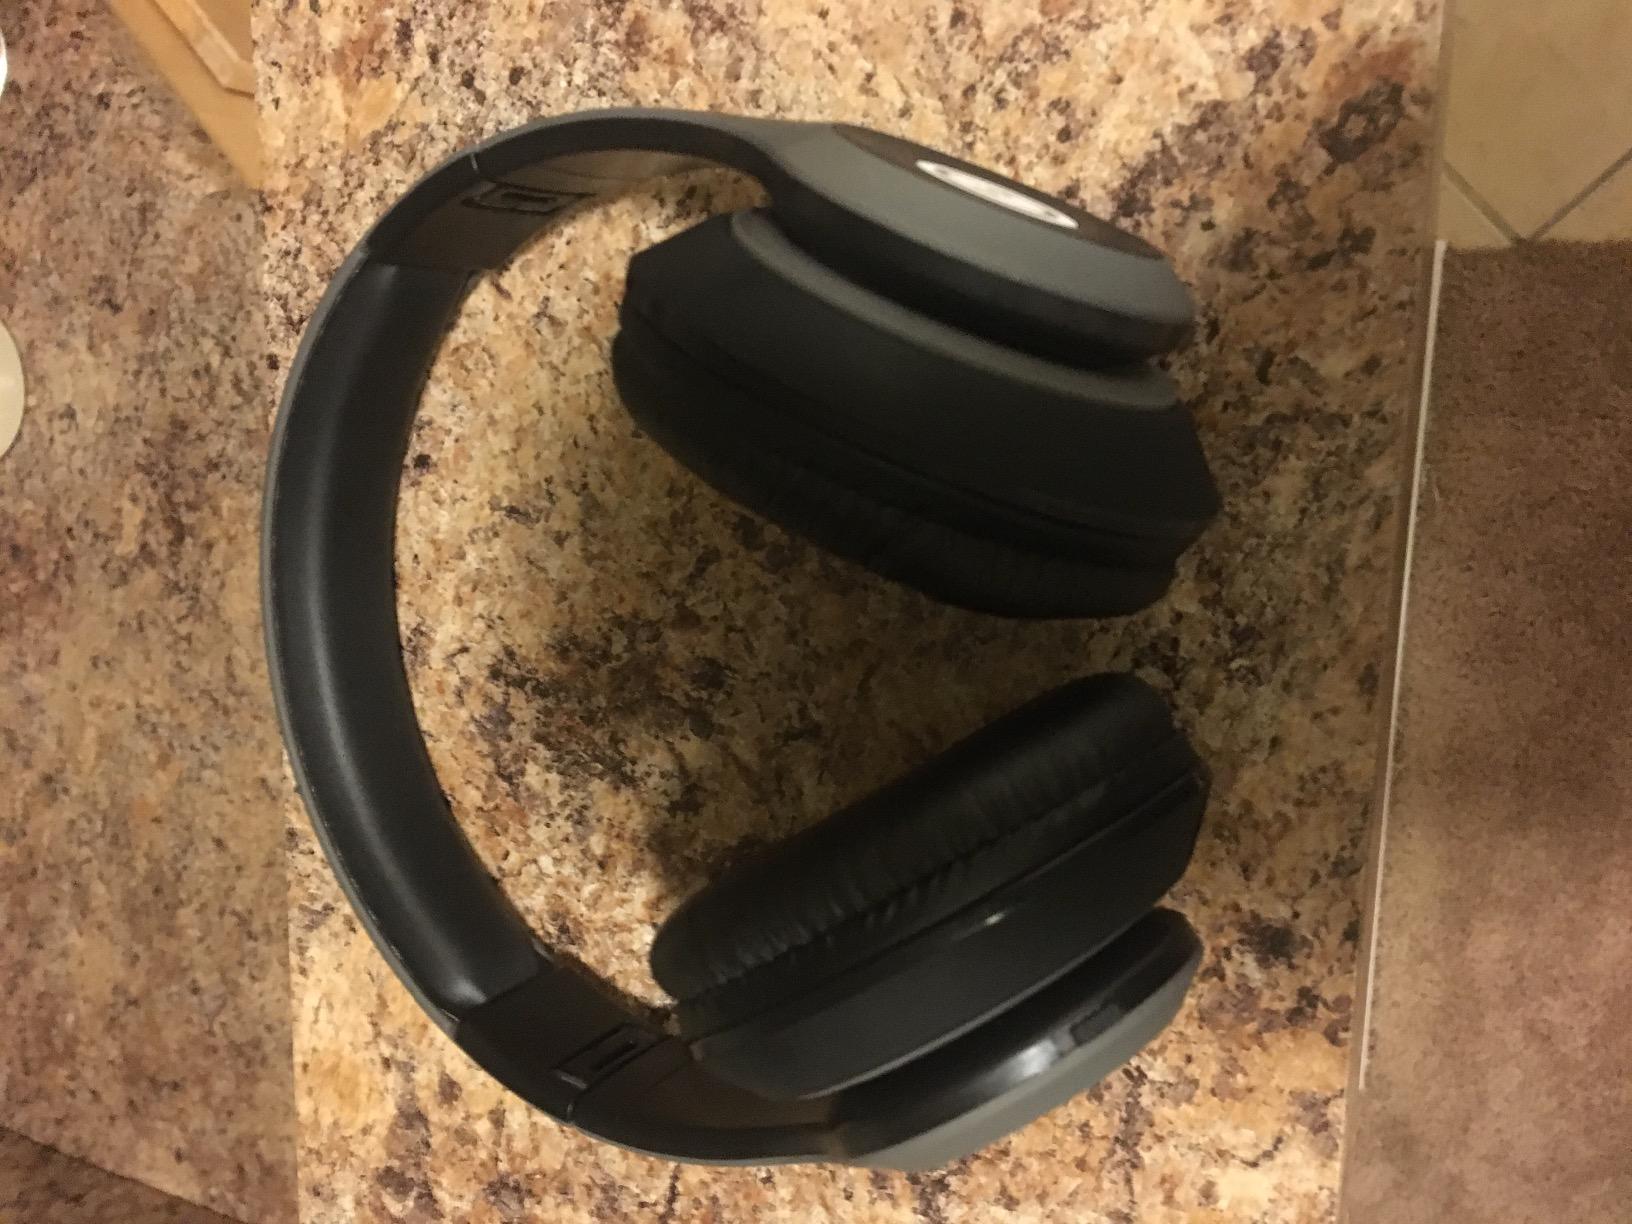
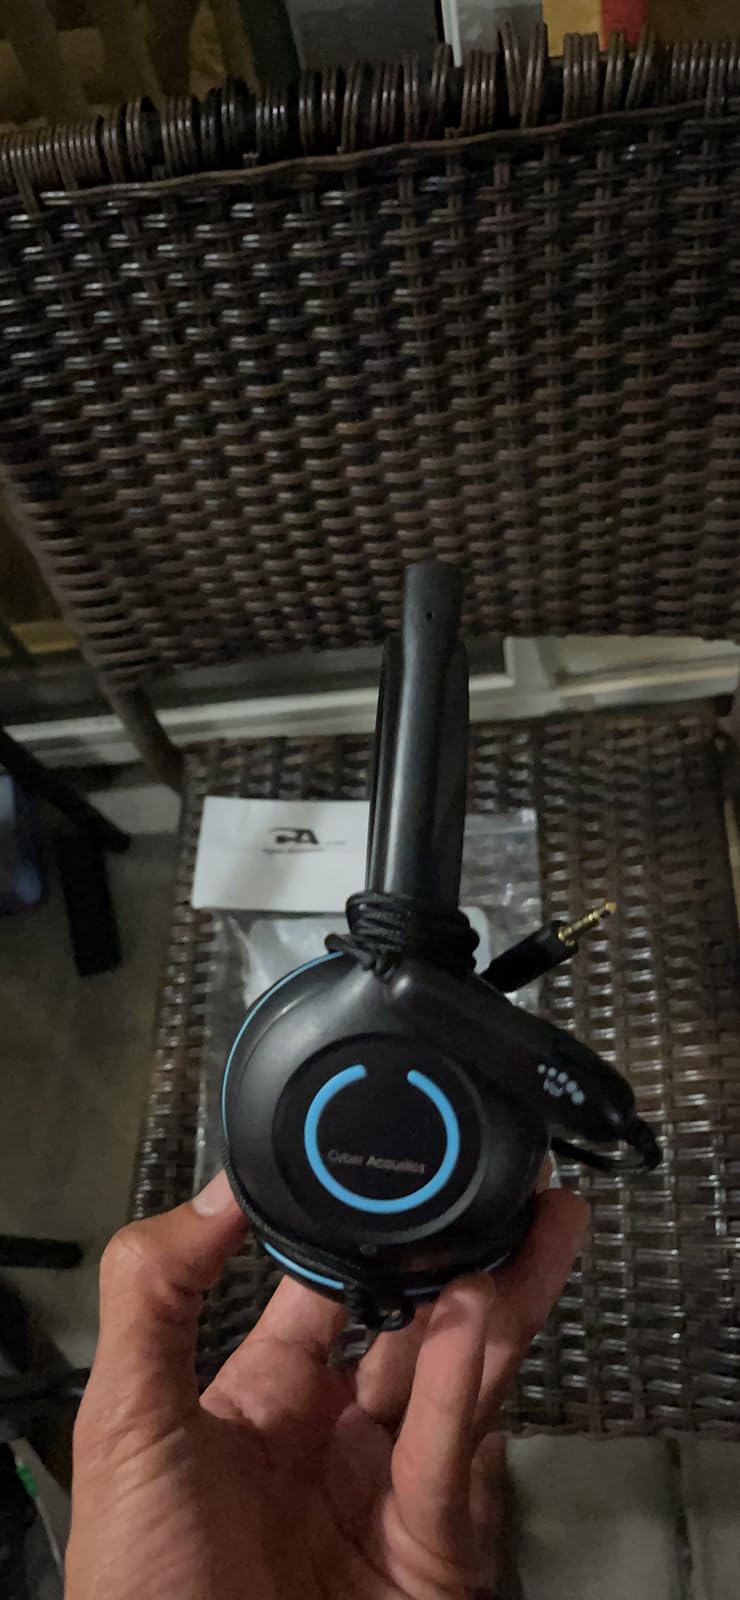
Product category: headphones
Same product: no